1932 Belgian general election

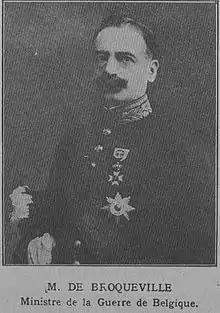
Prime Minister de Broqueville

The elections occurred during an economic crisis, the Great Depression. The Catholic-Liberal government led by Jules Renkin faced rising unemployment, derailing public finances and strikes benefiting the Communist Party. Parliamentary elections were due in May 1933 at the latest. On 18 October 1932, Prime Minister Renkin resigned under pressure from King Albert I, allowing the more experienced Charles de Broqueville to take charge. He immediately dissolved parliament and scheduled parliamentary elections for 27 November 1932.